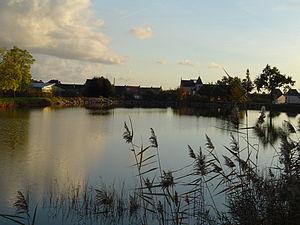
Étang des Cerqueux (commune de Maine-et-Loire, en France) au crépuscule.
Les Cerqueux est une commune française située dans le département de Maine-et-Loire, en région Pays de la Loire.